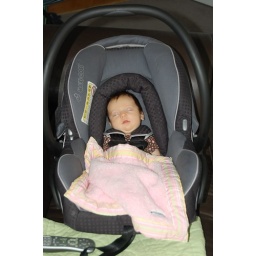
Tova sleeping in her new car seat